West (cigarette)

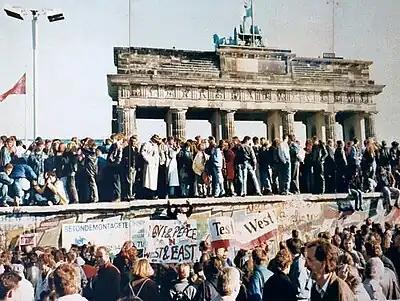
West cigarette advertisement on the wall during the fall of the Berlin wall.

For a long time West cigarettes were advertised with more and more different campaigns. In 2003, the advertising campaign (""Für..."") was carried out on Germany's posters and advertising pillars. The motifs showed the new seasonal pack edition of West. So there are a total of 5 different motifs painted in national colors faces from Germany, France, England, Italy and Brazil. The faces on the packs are representative of the enthusiasm and internationality in the country, which can be triggered for example by a FIFA World Cup. West also issued special editions of cigarette packaging: West Summer Edition, West Oster Edition, West Cola, West in Space Edition, Fest (Christmas cigarettes) and West Lemon Fresh were briefly introduced.